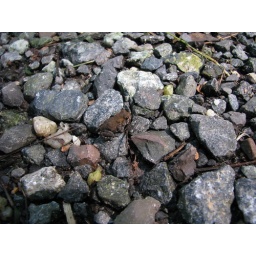
Taken along the road to the beach at Flag Ponds park in Calvert County, MD. IMG_1077